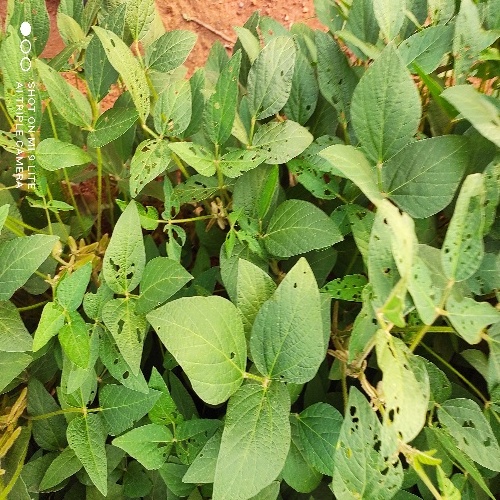
Label: Caterpillar